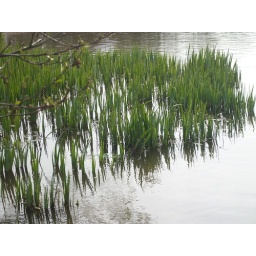
wlid water plants in the duck pond at stamford park